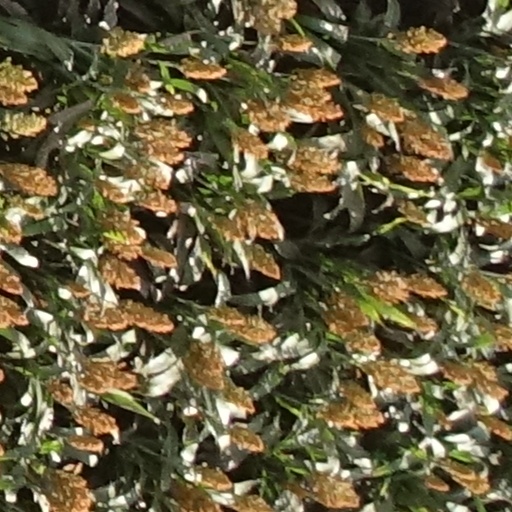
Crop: sorghum